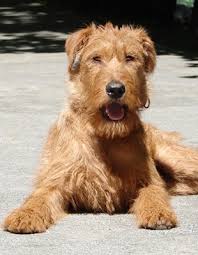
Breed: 207-n000036-Irish_terrier